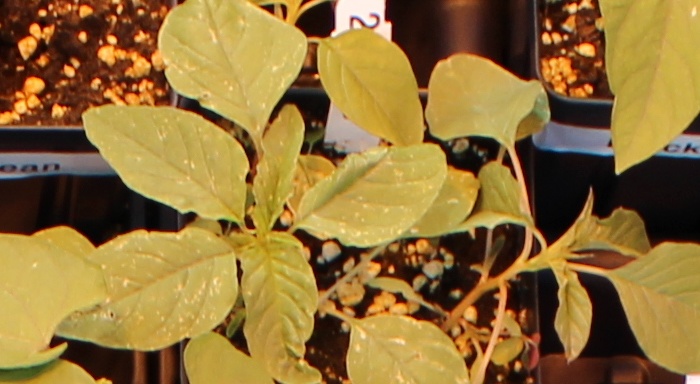
Label: Palmer Amaranth